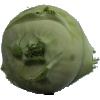
Label: kohlrabi